History of the Supreme Court of the United States

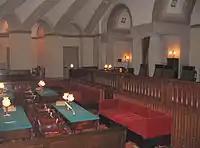
The Supreme Court met in windowless chambers in the Capitol from 1819 until 1860. The room has been restored and is now known as the Old Supreme Court Chamber.

One of the most significant events during the history of the Court was the tenure of Chief Justice John Marshall (1801 to 1835). In the landmark case "Marbury v. Madison" (1803), Marshall held that the Supreme Court could overturn a law passed by Congress if it violated the Constitution, legally cementing the power of judicial review. The Marshall Court also made several important decisions relating to federalism. Marshall took a broad view of the powers of the federal government—in particular, the interstate commerce clause and the Necessary and Proper Clause. For instance, in "McCulloch v. Maryland" (1819), the Court ruled that the interstate commerce clause and other clauses permitted Congress to create a national bank, even though the power to create a bank is not explicitly mentioned in the Constitution. Similarly, in "Gibbons v. Ogden" (1824), the Court found that the interstate commerce clause permitted Congress to regulate interstate navigation.